Stasimon

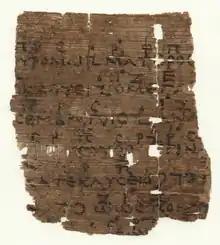
The Orestes Papyrus, a fragment of lines 338-344 from the first stasimon of "Orestes" by Euripides, dated to the third century BCE

A Stasimon in Greek tragedy is a stationary song composed of strophes and antistrophes that is performed by the chorus in the orchestra ("place where the chorus dances").